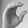
ASL letter: C